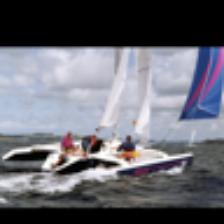
Label: NonHuman